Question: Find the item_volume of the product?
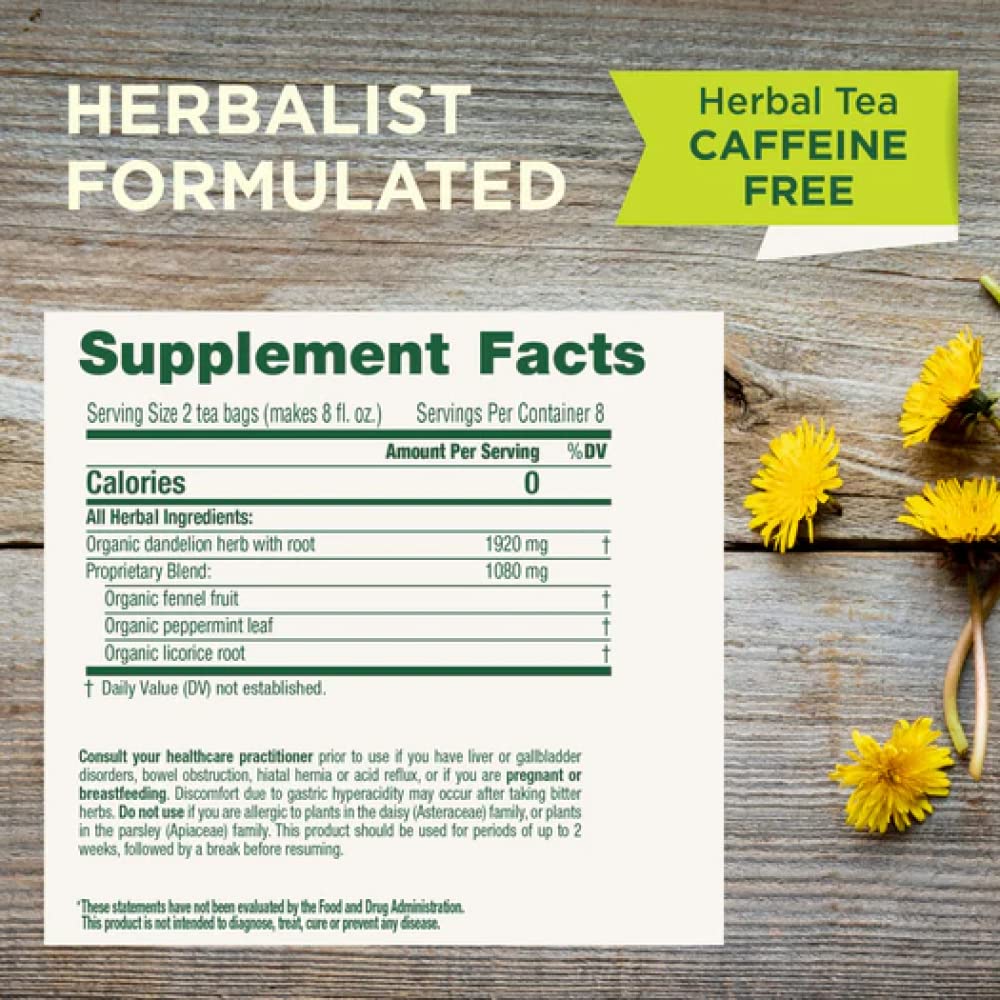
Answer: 8.0 fluid ounce